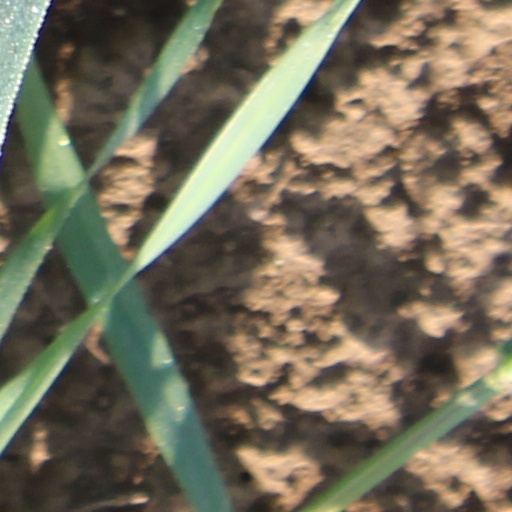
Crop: wheat